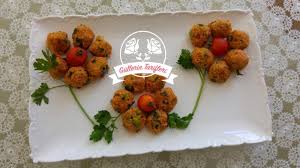
Yemek: kisir